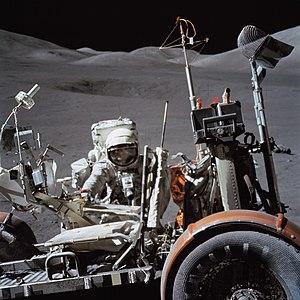
Le rover d'Apollo 17 pres de la station 6
Apollo 17 est la dernière mission du programme spatial Apollo à emmener des hommes à la surface de la Lune. Avec cette mission, l'agence spatiale américaine, la NASA, conclut le projet lancé en 1961 par le président John F. Kennedy qui avait pour objectif d'amener des hommes sur la Lune. Apollo 17 est, comme Apollo 15 et 16, une mission de type J, caractérisée par un important volet scientifique. Le module lunaire utilisé permet aux astronautes de séjourner trois jours sur la surface de la Lune ; les sorties extravéhiculaires peuvent durer jusqu'à huit heures tandis que la mobilité des astronautes est accrue grâce au rover lunaire ; le vaisseau Apollo emporte des expériences scientifiques mises en œuvre en surface mais également en orbite.